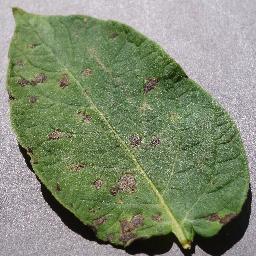
Etiqueta: Tizon_Temprano